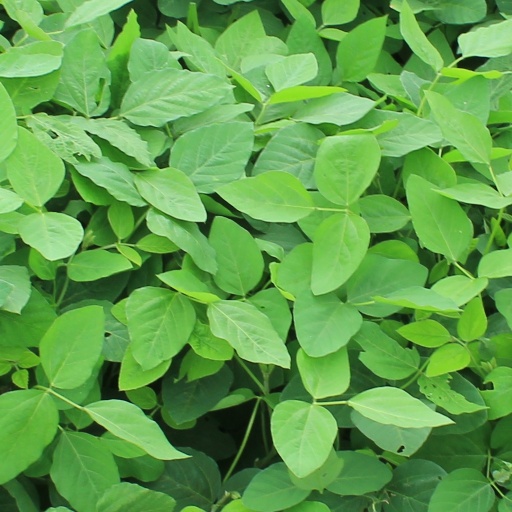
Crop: soybean